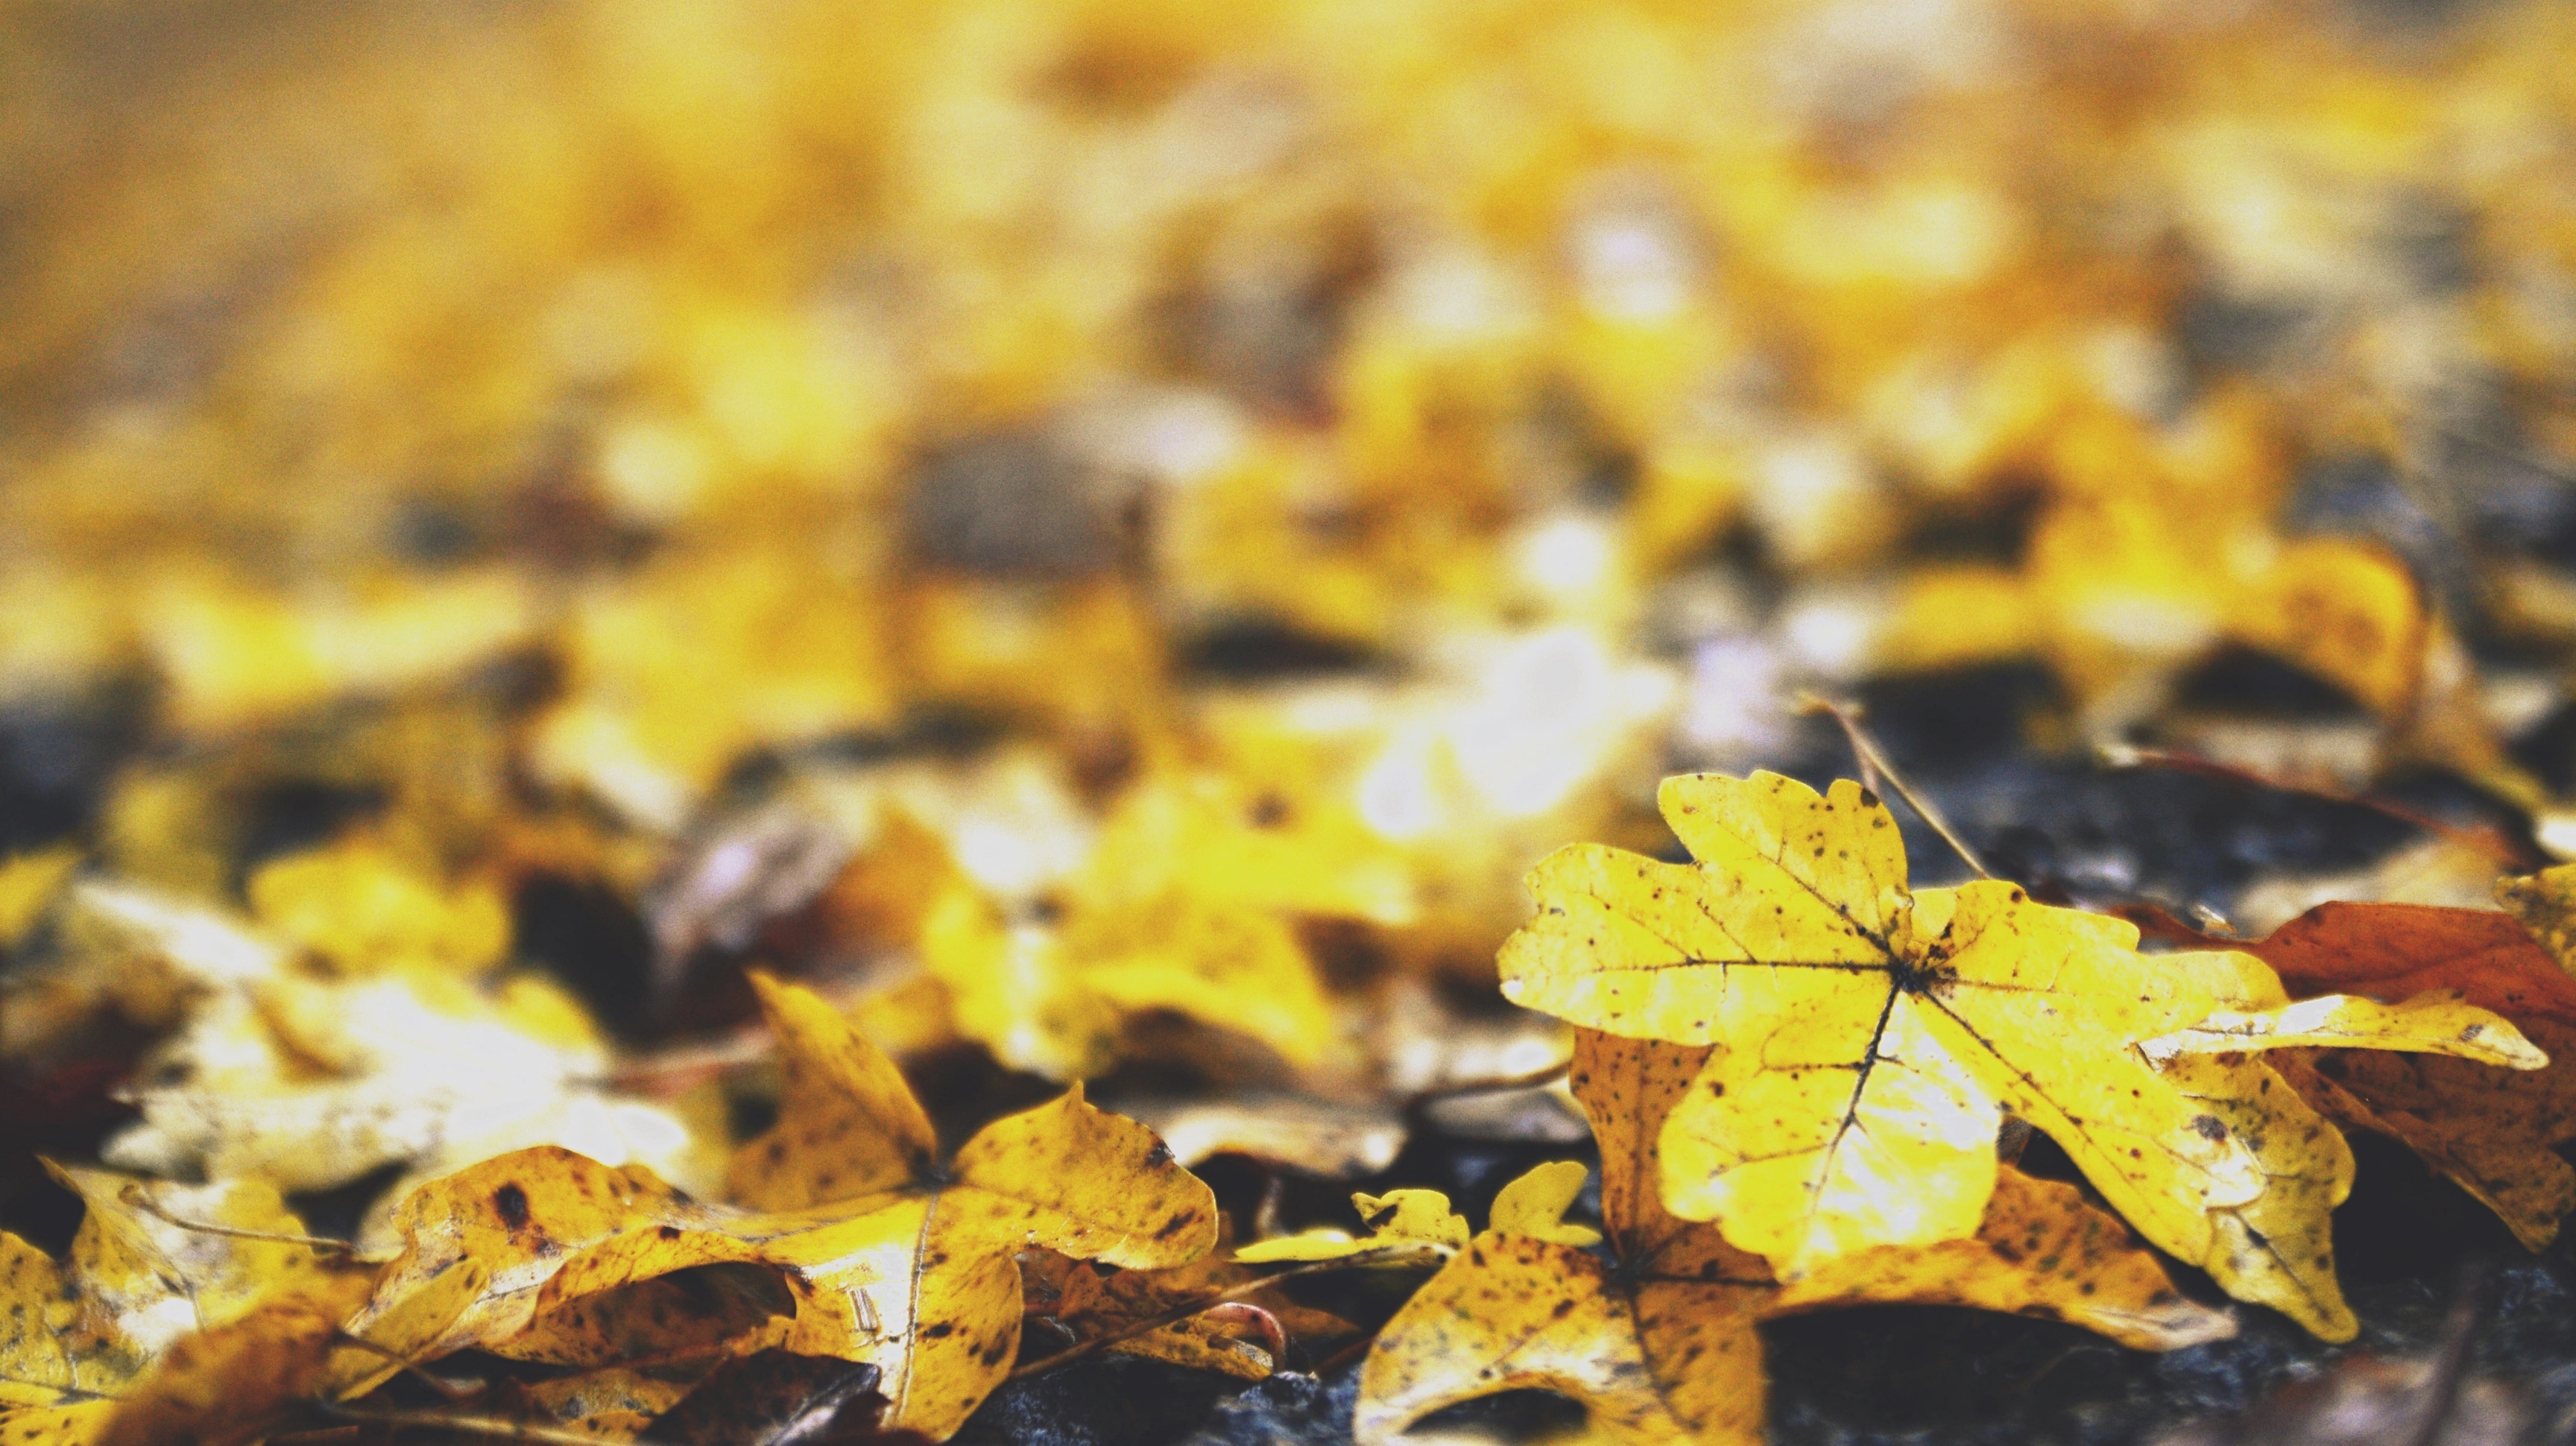
tree, nature, branch, plant, ground, sunlight, leaf, fall, flower, autumn, soil, yellow, season, maple leaf, seasonal, deciduous, macro photography